Wright Model H

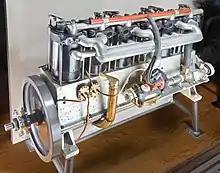
a Wright 6-60 on display at the Smithsonian

The Model H was a two place, side-by-side configuration seating, open cockpit, biplane with twin rudders, powered with a single engine, propelled by two chain driven pusher propellers. The engine was fully enclosed in the nose of the aircraft with a driveshaft running rearward to the propeller drive chains.